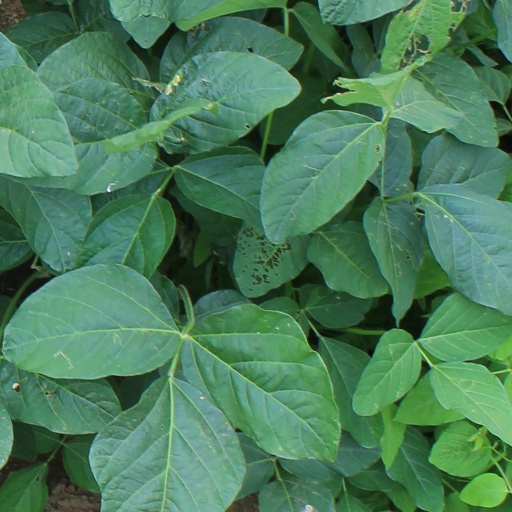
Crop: soybean